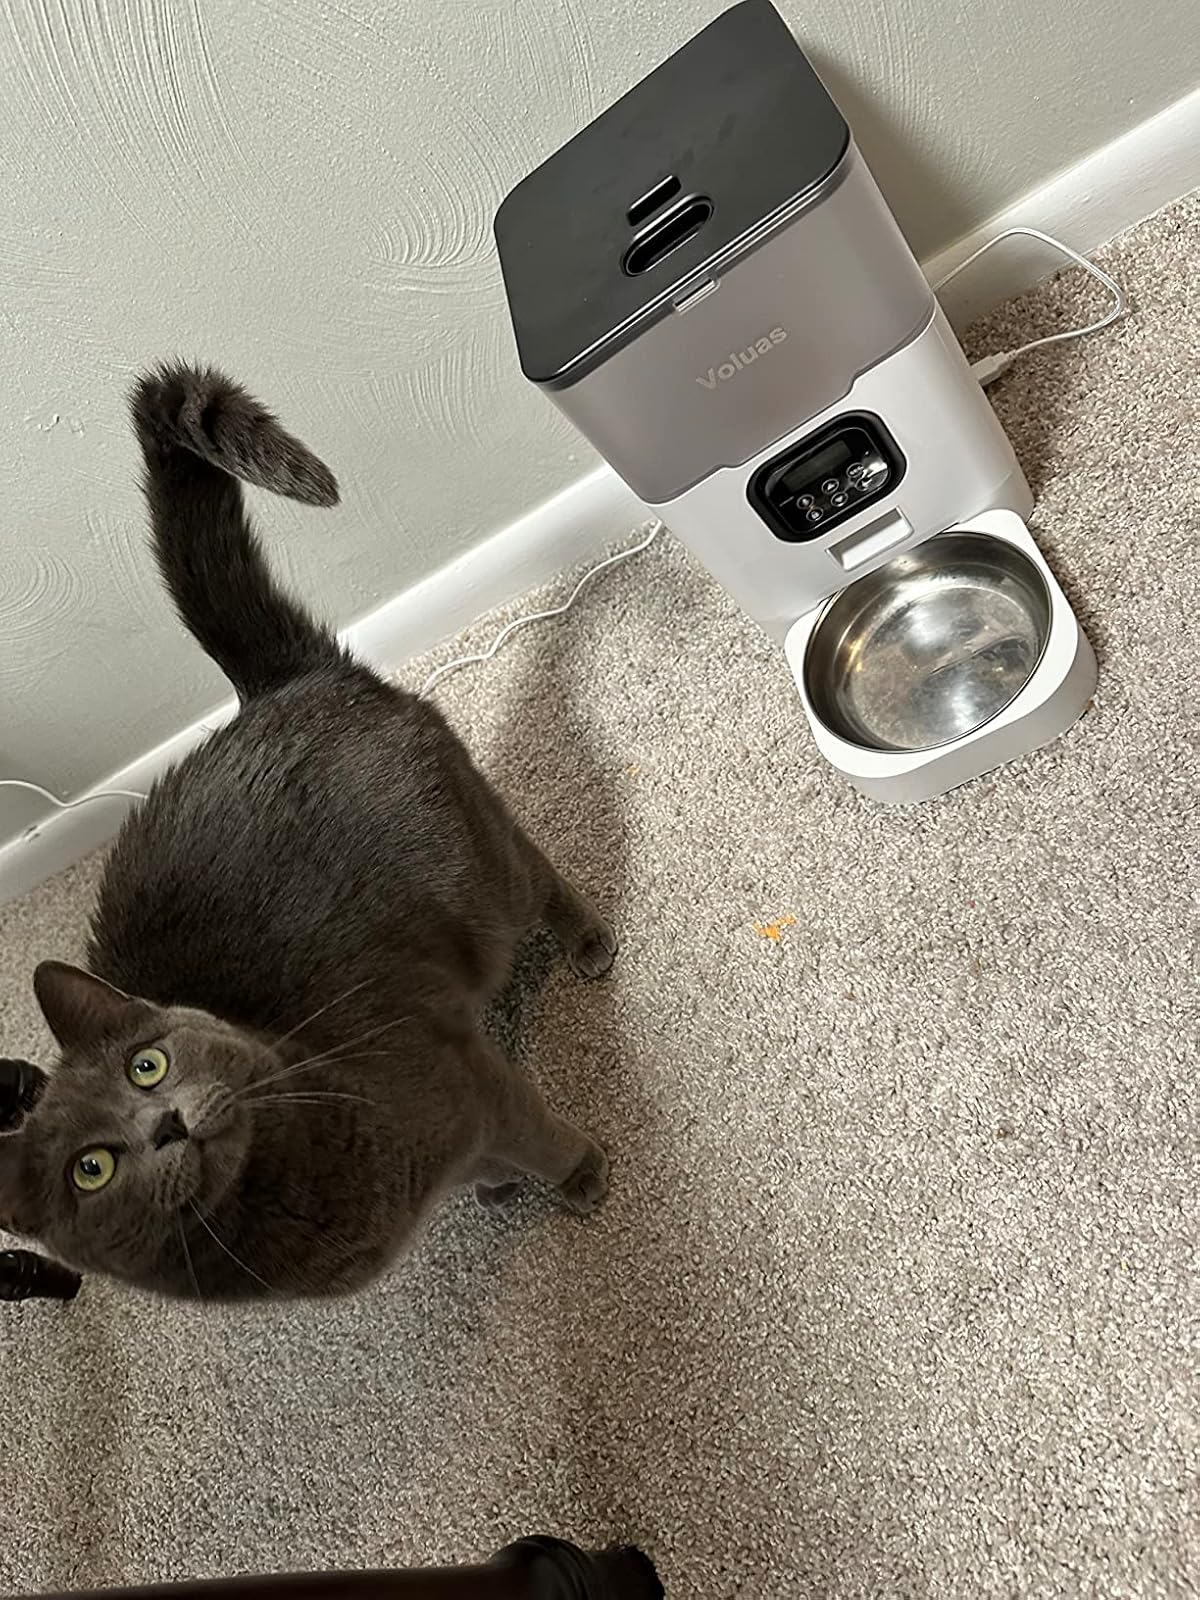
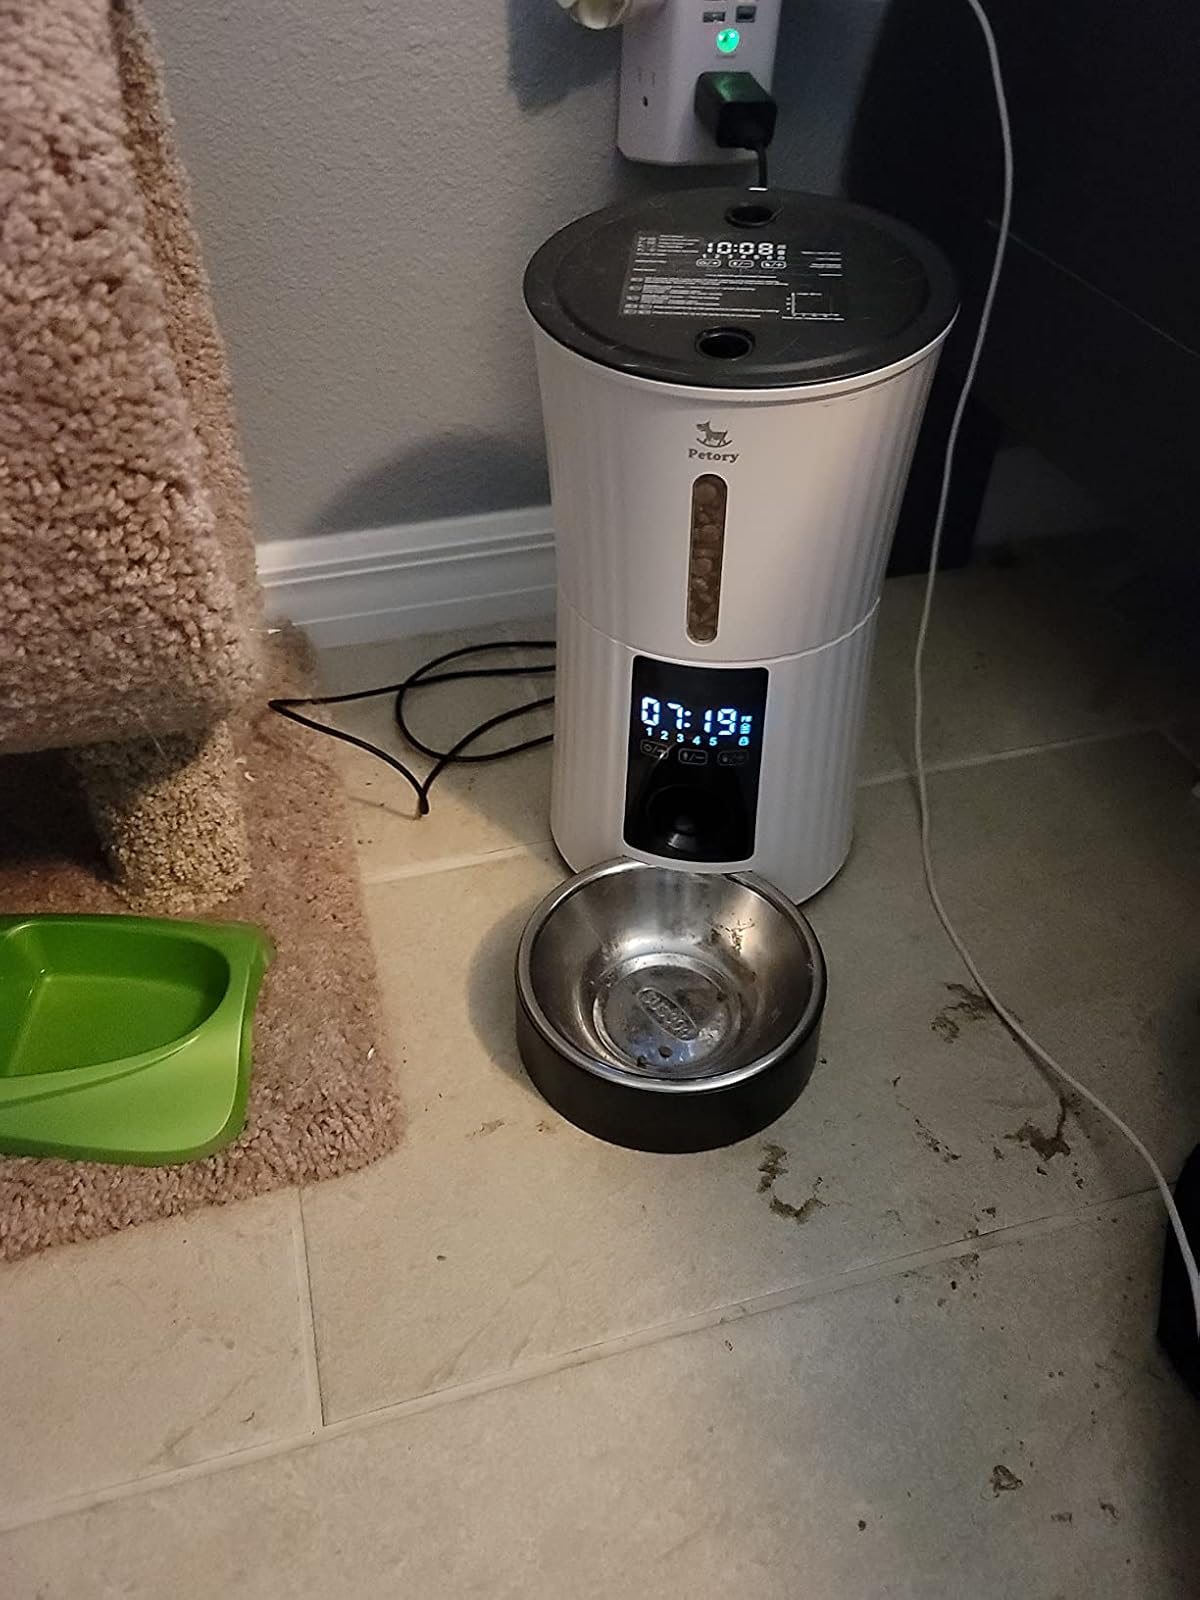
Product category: items_feeder
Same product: no